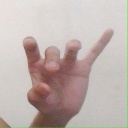
अक्षर: ओ